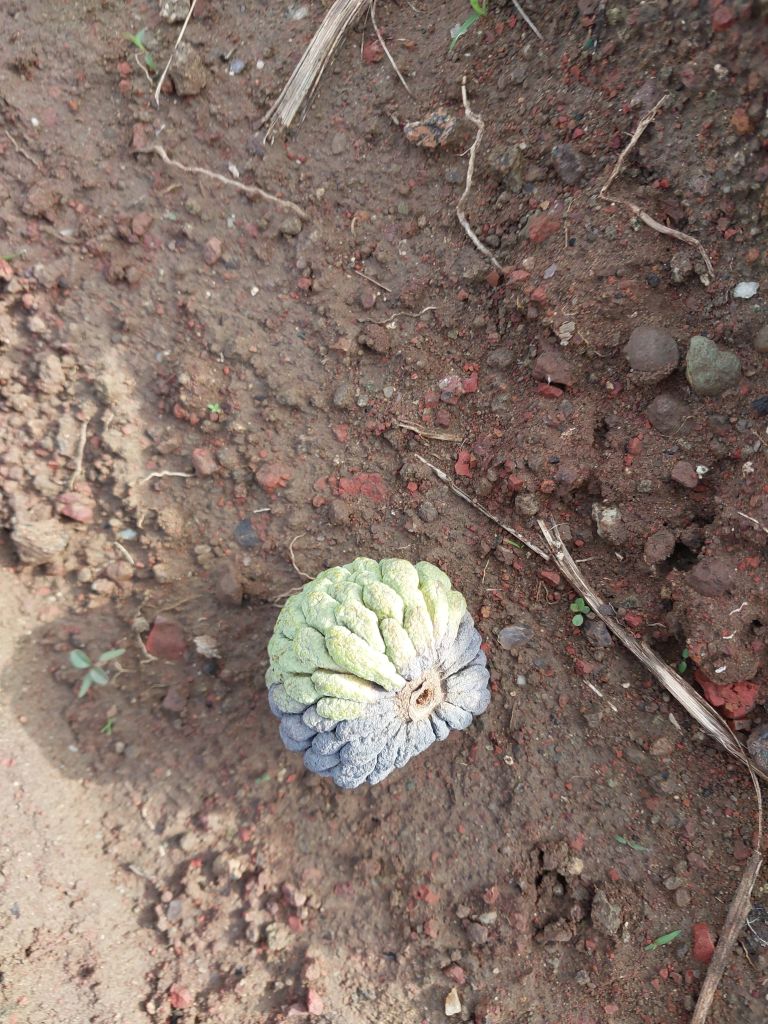
Disease label: Blank Canker